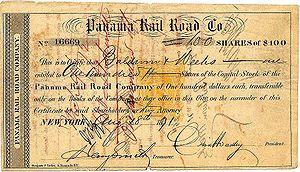
Le chemin de fer du Panama est une ligne de chemin de fer reliant les océans Atlantique et Pacifique au Panama, en Amérique centrale. Depuis 1998, il est exploité en concession par la Panama Canal Railway Company, filiale commune du Kansas City Southern Railway et de la société Mi-Jack. La ligne, longue de 76,6 km, franchit l'isthme de Panama entre Colón et Panama. Désigné par ses partisans comme le chemin de fer inter-océanique lors de son ouverture en 1855, on l'a plus tard décrit comme constituant le premier chemin de fer transcontinental.